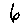
Label: 6